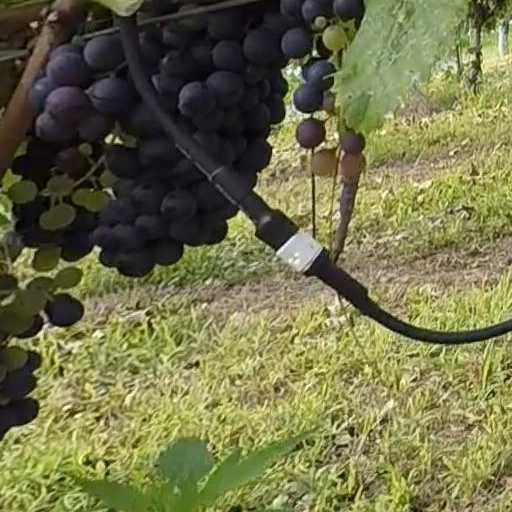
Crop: grape